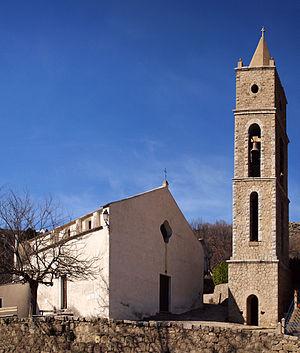
Albertacce est une commune française située dans la circonscription départementale de la Haute-Corse et le territoire de la collectivité de Corse. Le village appartient à la piève de Niolo.